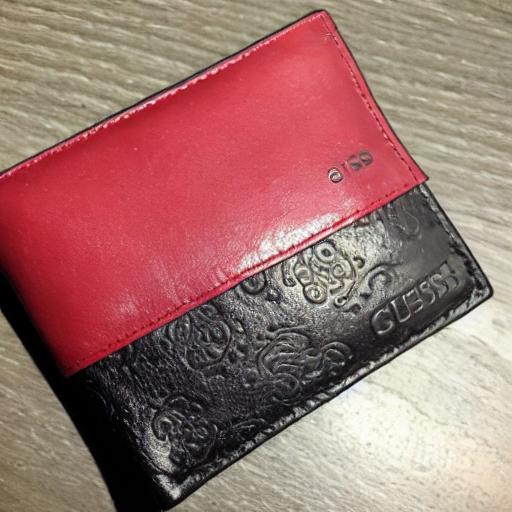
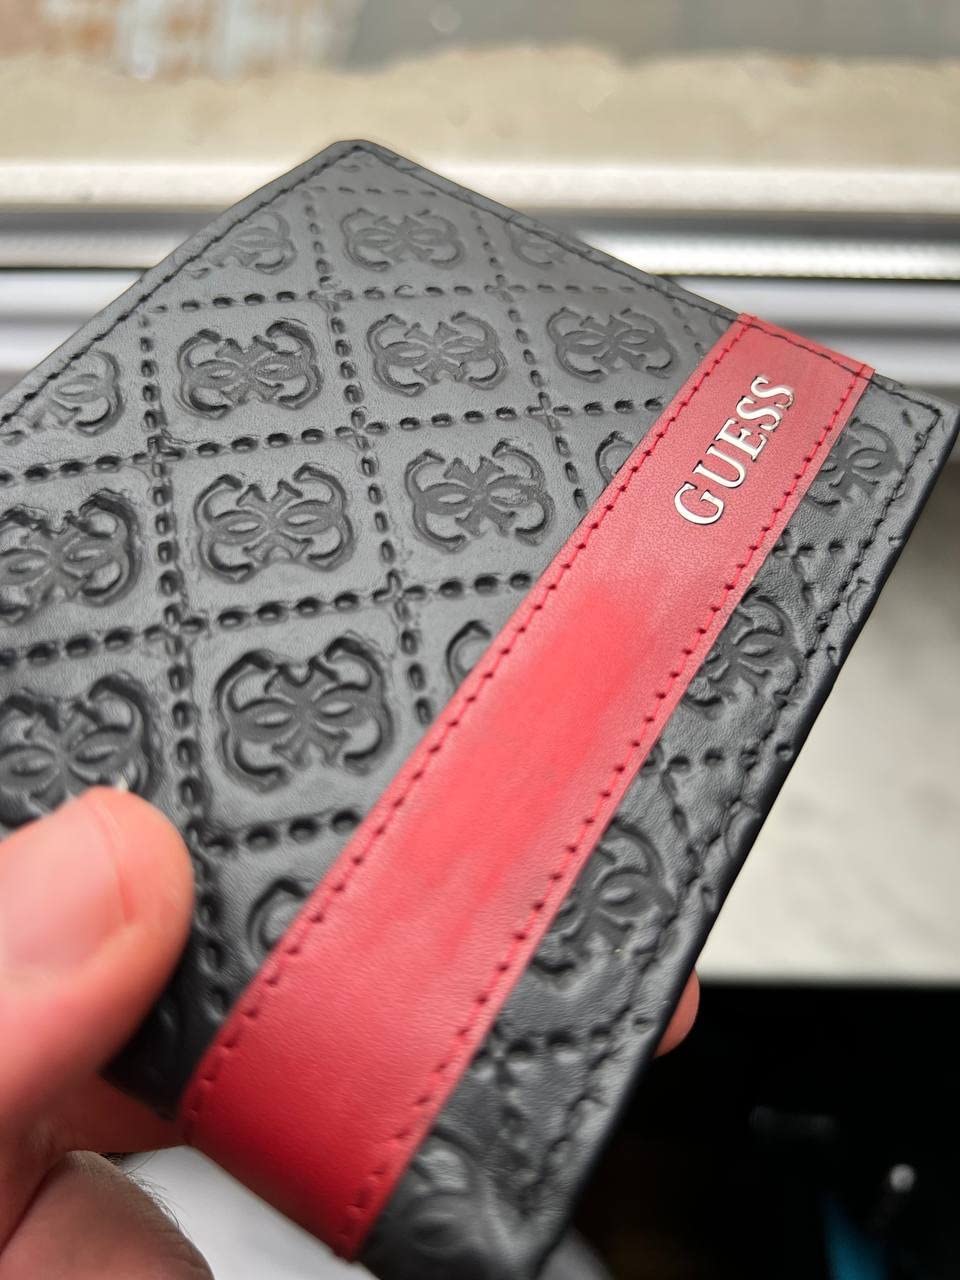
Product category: accessories_wallet
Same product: no